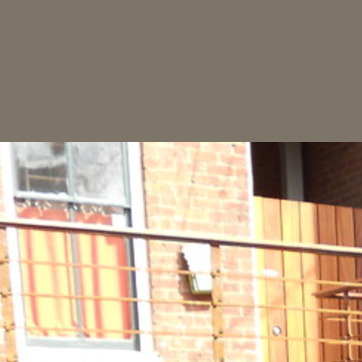
Material: brick